Cameroon–United States relations

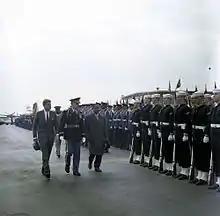

When French Cameroon became independent as the Republic of Cameroon in early 1960, it established formal diplomatic relations with the U.S. In 1961, the U.S. upgraded the Yaoundé consulate to an embassy, later with an outpost in Douala, while Cameroon established an embassy in Washington, D.C., and a permanent mission to the UN in New York. Early bilateral relations, however, were strained: the U.S. declined to support Cameroon's objections to the union of British-administered Northern Cameroons with the new Republic of Nigeria; and Cameroon was offended by the U.S.'s request that it recall its ambassador, Raymond Aimé-N’Thepe, because he was an "anti-white racist" and had "threatened a fencing contractor with a gun". However, in January 1961, Cameroonian President Ahidjo wrote to congratulate John F. Kennedy on his inauguration as U.S. President, expressing hopes for a stronger bilateral relationship, and relations improved considerably after Kennedy received Ahidjo on a five-day official visit in March 1962. In July the next year, U.S. Assistant Secretary of State for African Affairs, Mennen Williams, visited Cameroon to reaffirm the countries' "positive relations". Between 1962 and 1967, Ahidjo visited the U.S. five times, and further visits followed, including in 1969 and 1971. Over the course of his presidency, he was received not only by Kennedy but also by four of his successors, Presidents Lyndon B. Johnson, Richard Nixon, Jimmy Carter, and Ronald Reagan.